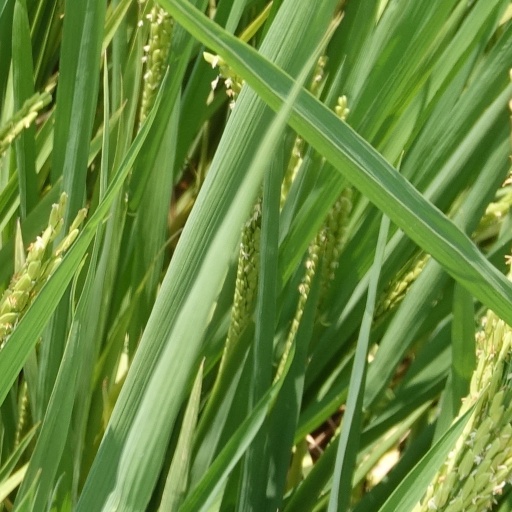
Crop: rice